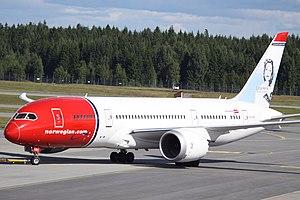
Norwegian ou Norwegian Air Shuttle ASA est une compagnie aérienne norvégienne, à bas coûts, basée à Fornebu, dans la banlieue d'Oslo en Norvège. Norwegian est la 3ᵉ compagnie à bas prix d'Europe et la 2ᵉ plus grande compagnie de Norvège.